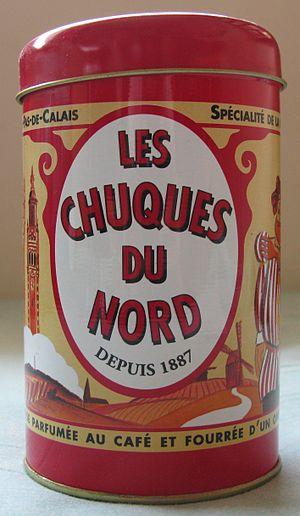
Boîte de chuques du Nord.
La chuque du Nord est une friandise parfumée au café, et fourrée d'un caramel tendre, de la région Nord-Pas-de-Calais.